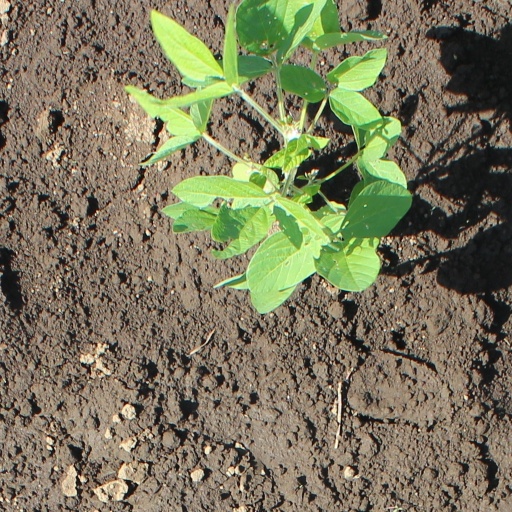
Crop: soybean